UCLA Bruins football

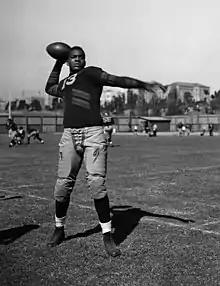
RB Kenny Washington (1937–39) was the first African-American to sign a contract with an NFL team in the post–WWII era

The crosstown rivals play each year for city bragging rights and the Victory Bell, and (historically) often for the right to go to the Rose Bowl. USC leads the all-time series (2 Southern Cal victories vacated by the NCAA).